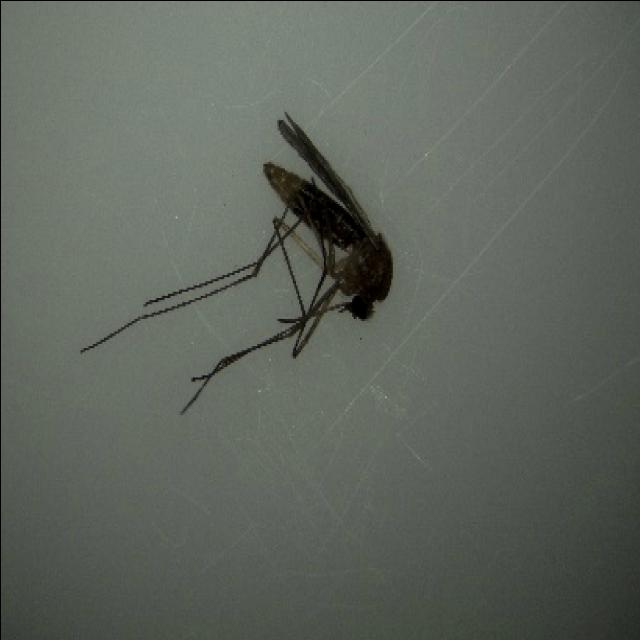
Species: culex_pipiens